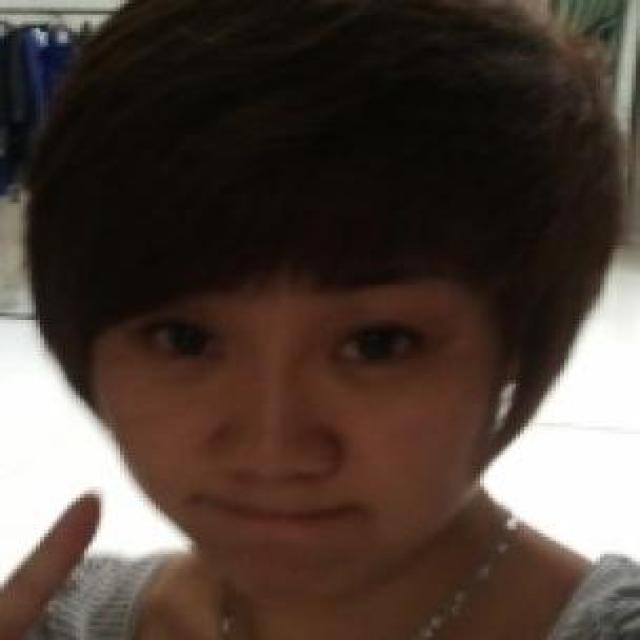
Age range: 21-44